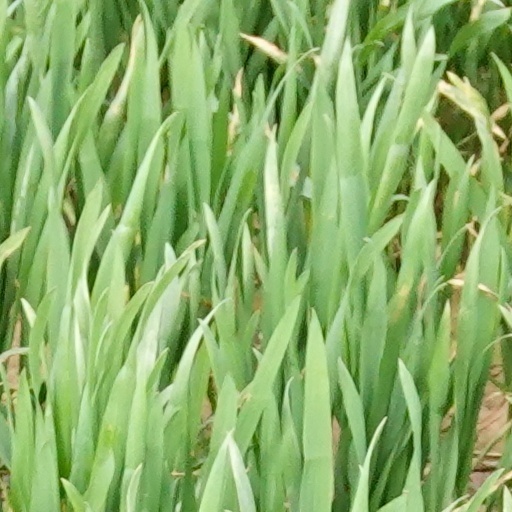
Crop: wheat